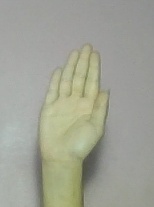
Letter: seen